French Guiana

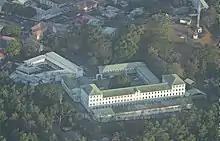
Headquarters of the 9th Marine Infantry Regiment (9e RIMa) in Cayenne

French Guiana does not have a railway system, with the exception of a small section in the Centre Spatial Guyanais used for the transport of components: when the territory was a penal colony, there were some railroad lines built by the prisoners themselves to connect the various baths with each other, the remains of which (now disused and mostly engulfed by the jungle) are still visible in some areas. These lines include the section from Montsinéry-Tonnegrande to the so-called bagne des Annamites, the section from Saint-Élie to the Saut du Tigre labor camp (now submerged by the artificial lake created by the Petit-Saut dam) and the section from Saint-Laurent-du-Maroni-Mana-Saint-Jean-du-Maroni.